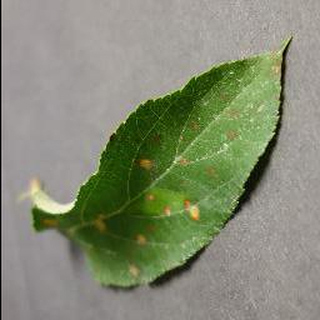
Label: apple_cedar_apple_rust